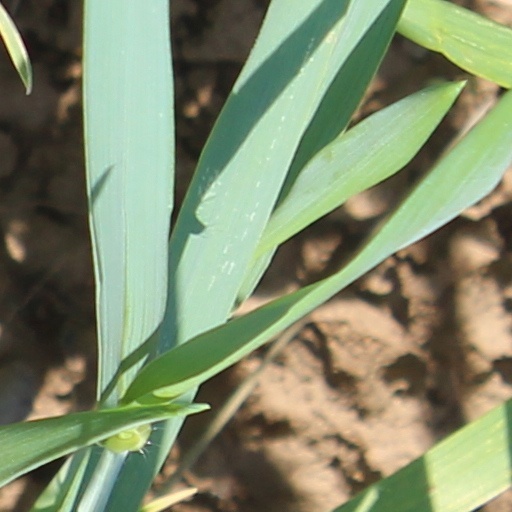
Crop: wheat